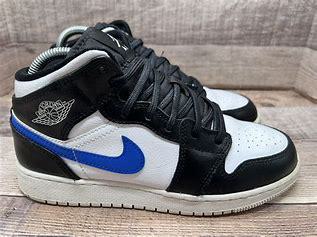
Brand: Jordan
Model: Air 1 Mid Retro Basketball